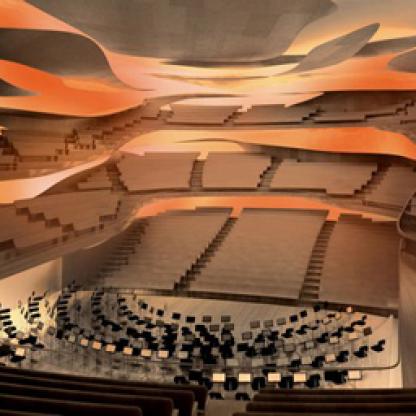
Scene: Indoor